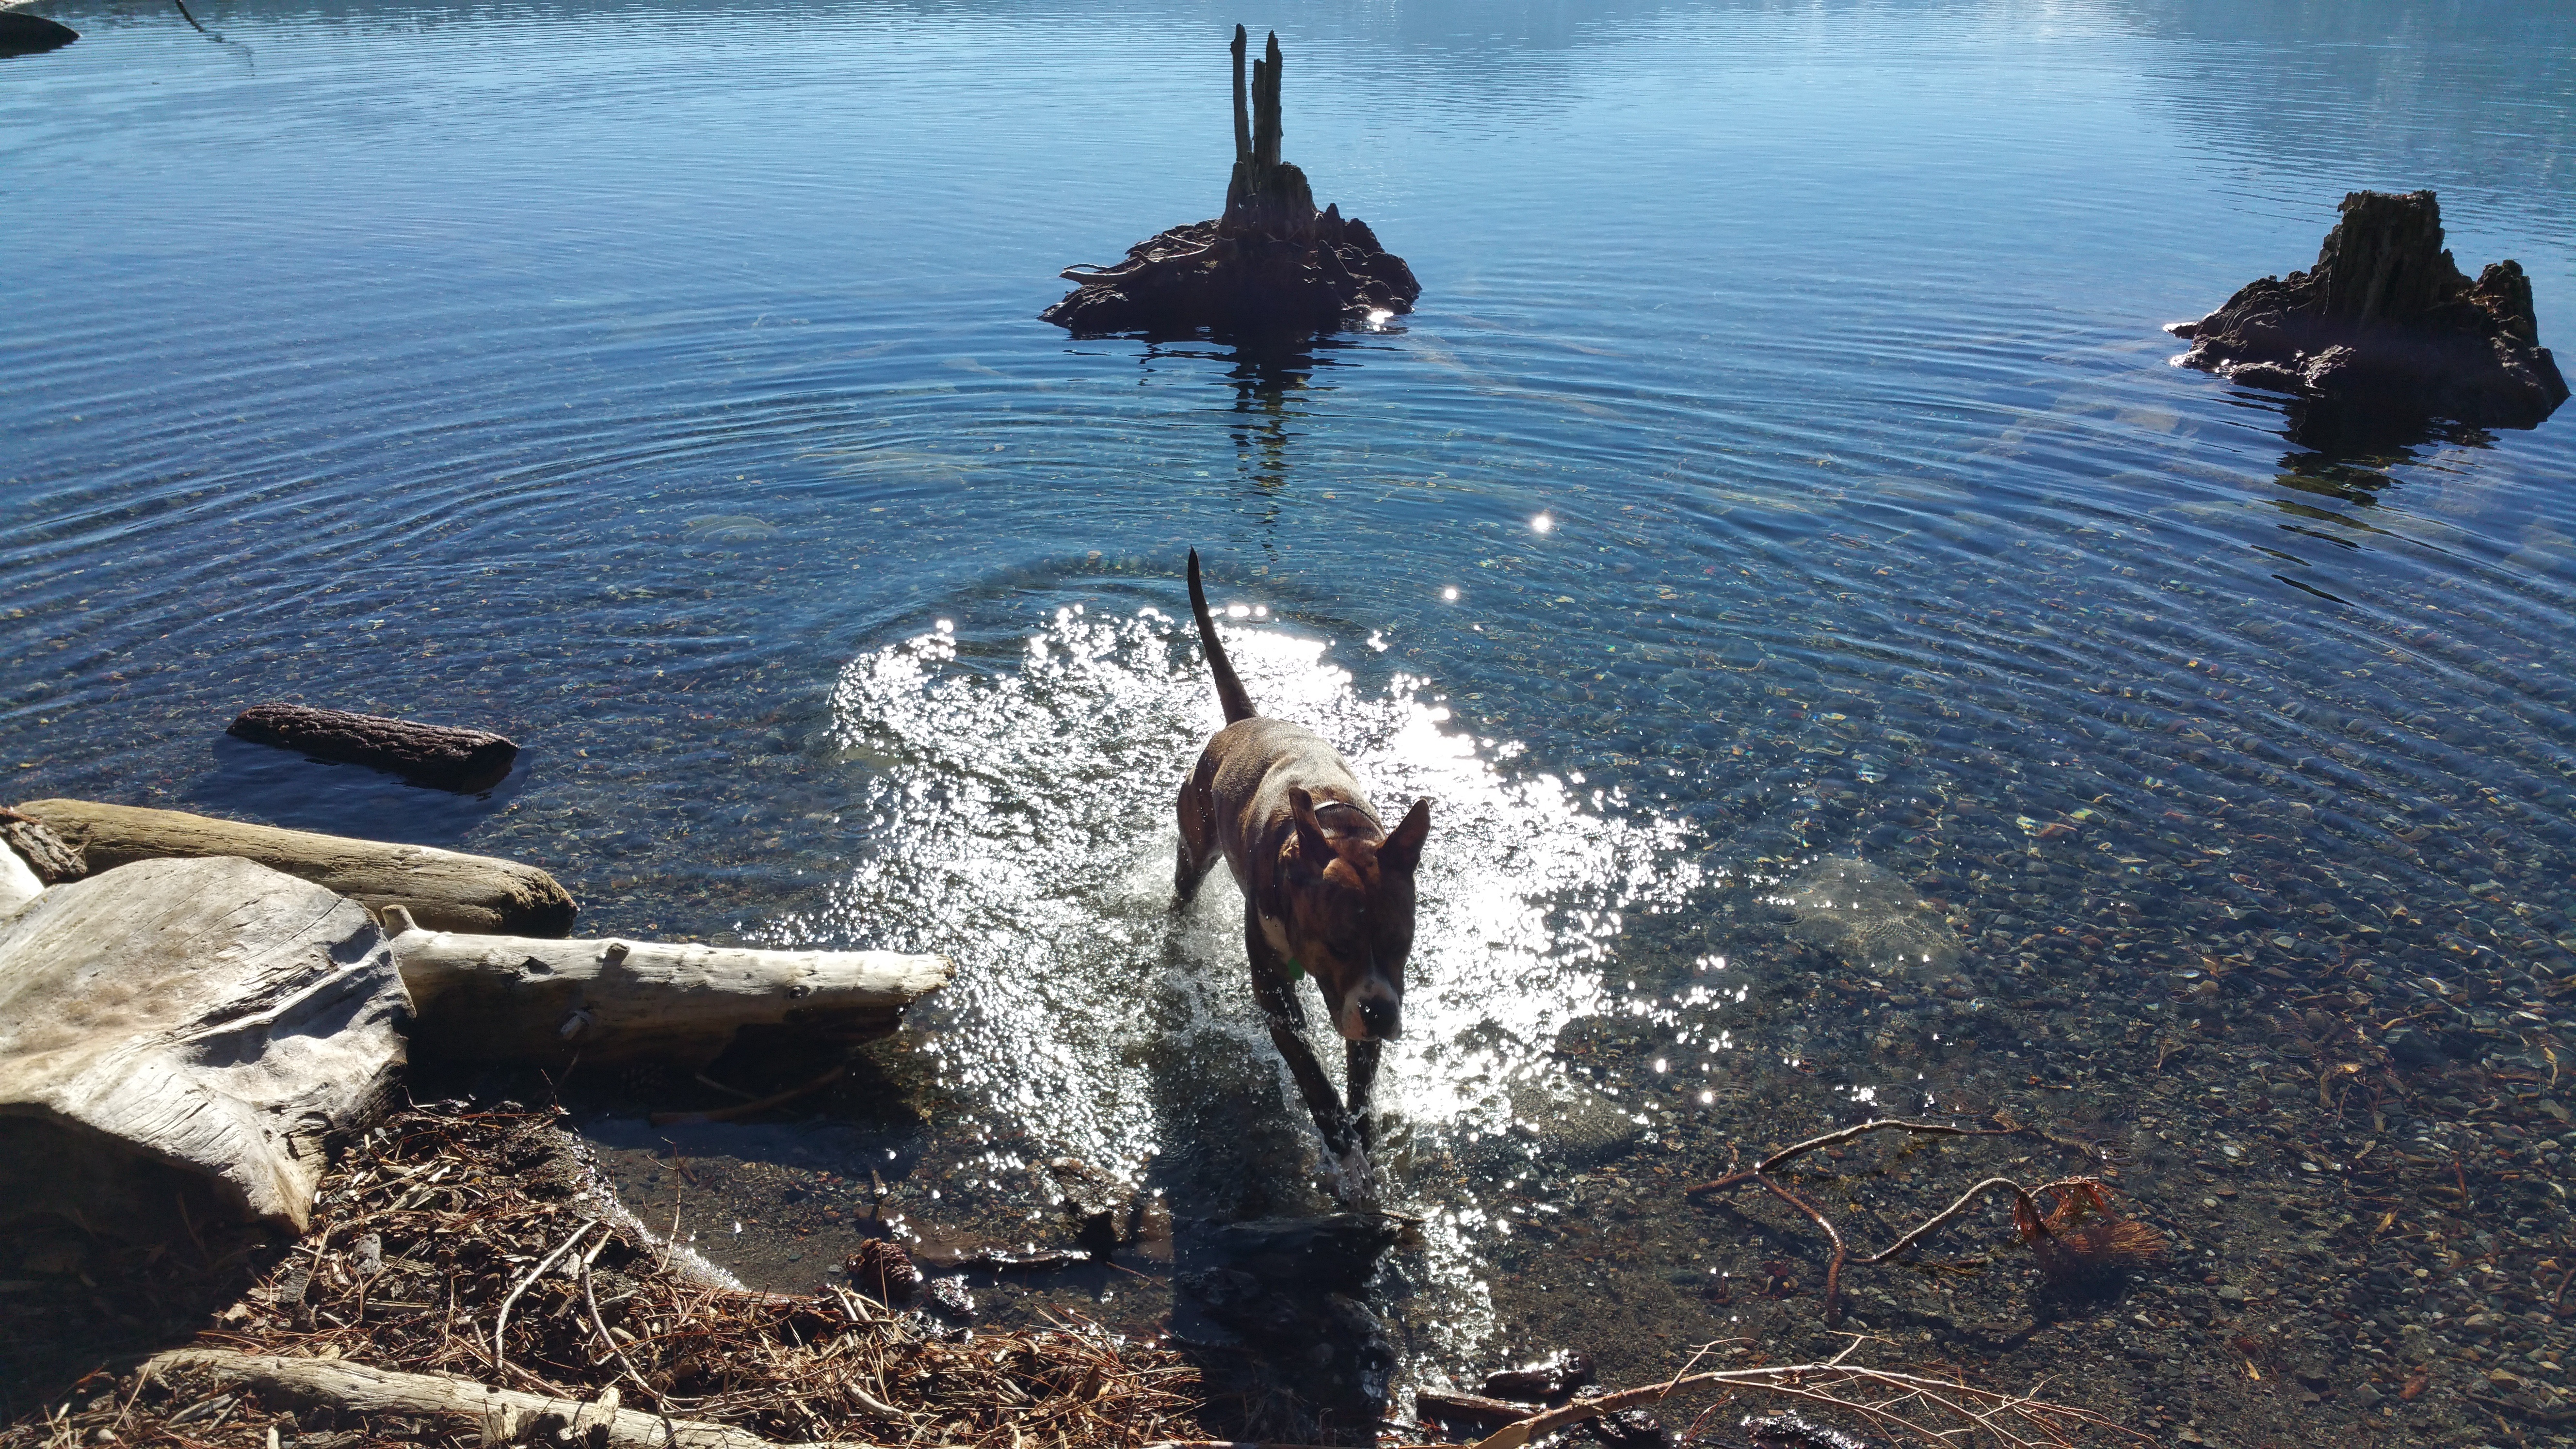
sea, terrain